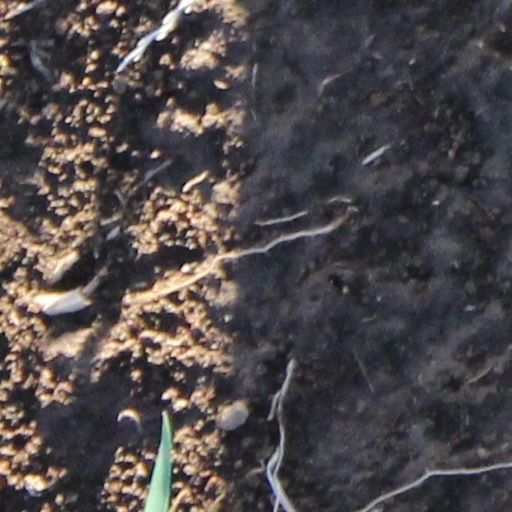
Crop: wheat